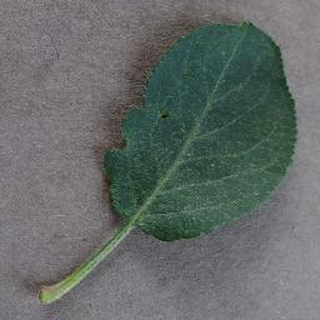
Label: healthy_apple